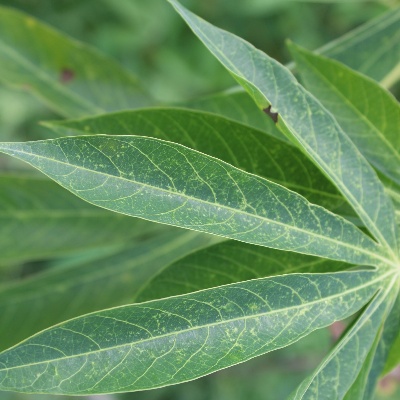
Crop: Cassava
Condition: green mite